Tom Ingram

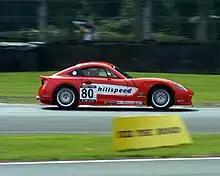
Tom Ingram during the 2010 Ginetta Junior Championship.

2010 saw Ingram win the Ginetta Junior Championship with the Hillspeed team getting 13 podiums, 8 fastest laps, 5 wins and 6 pole positions.